Great Pyramid of Cholula

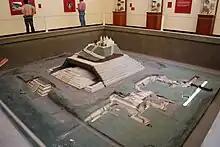
Model of the various structures that make up the pyramid

The Great Pyramid was an important religious and mythical centre in preinvasion times. Over a period of a thousand years prior to the Spanish Invasion, consecutive construction phases gradually built up the bulk of the pyramid until it became the largest in Mexico by volume.